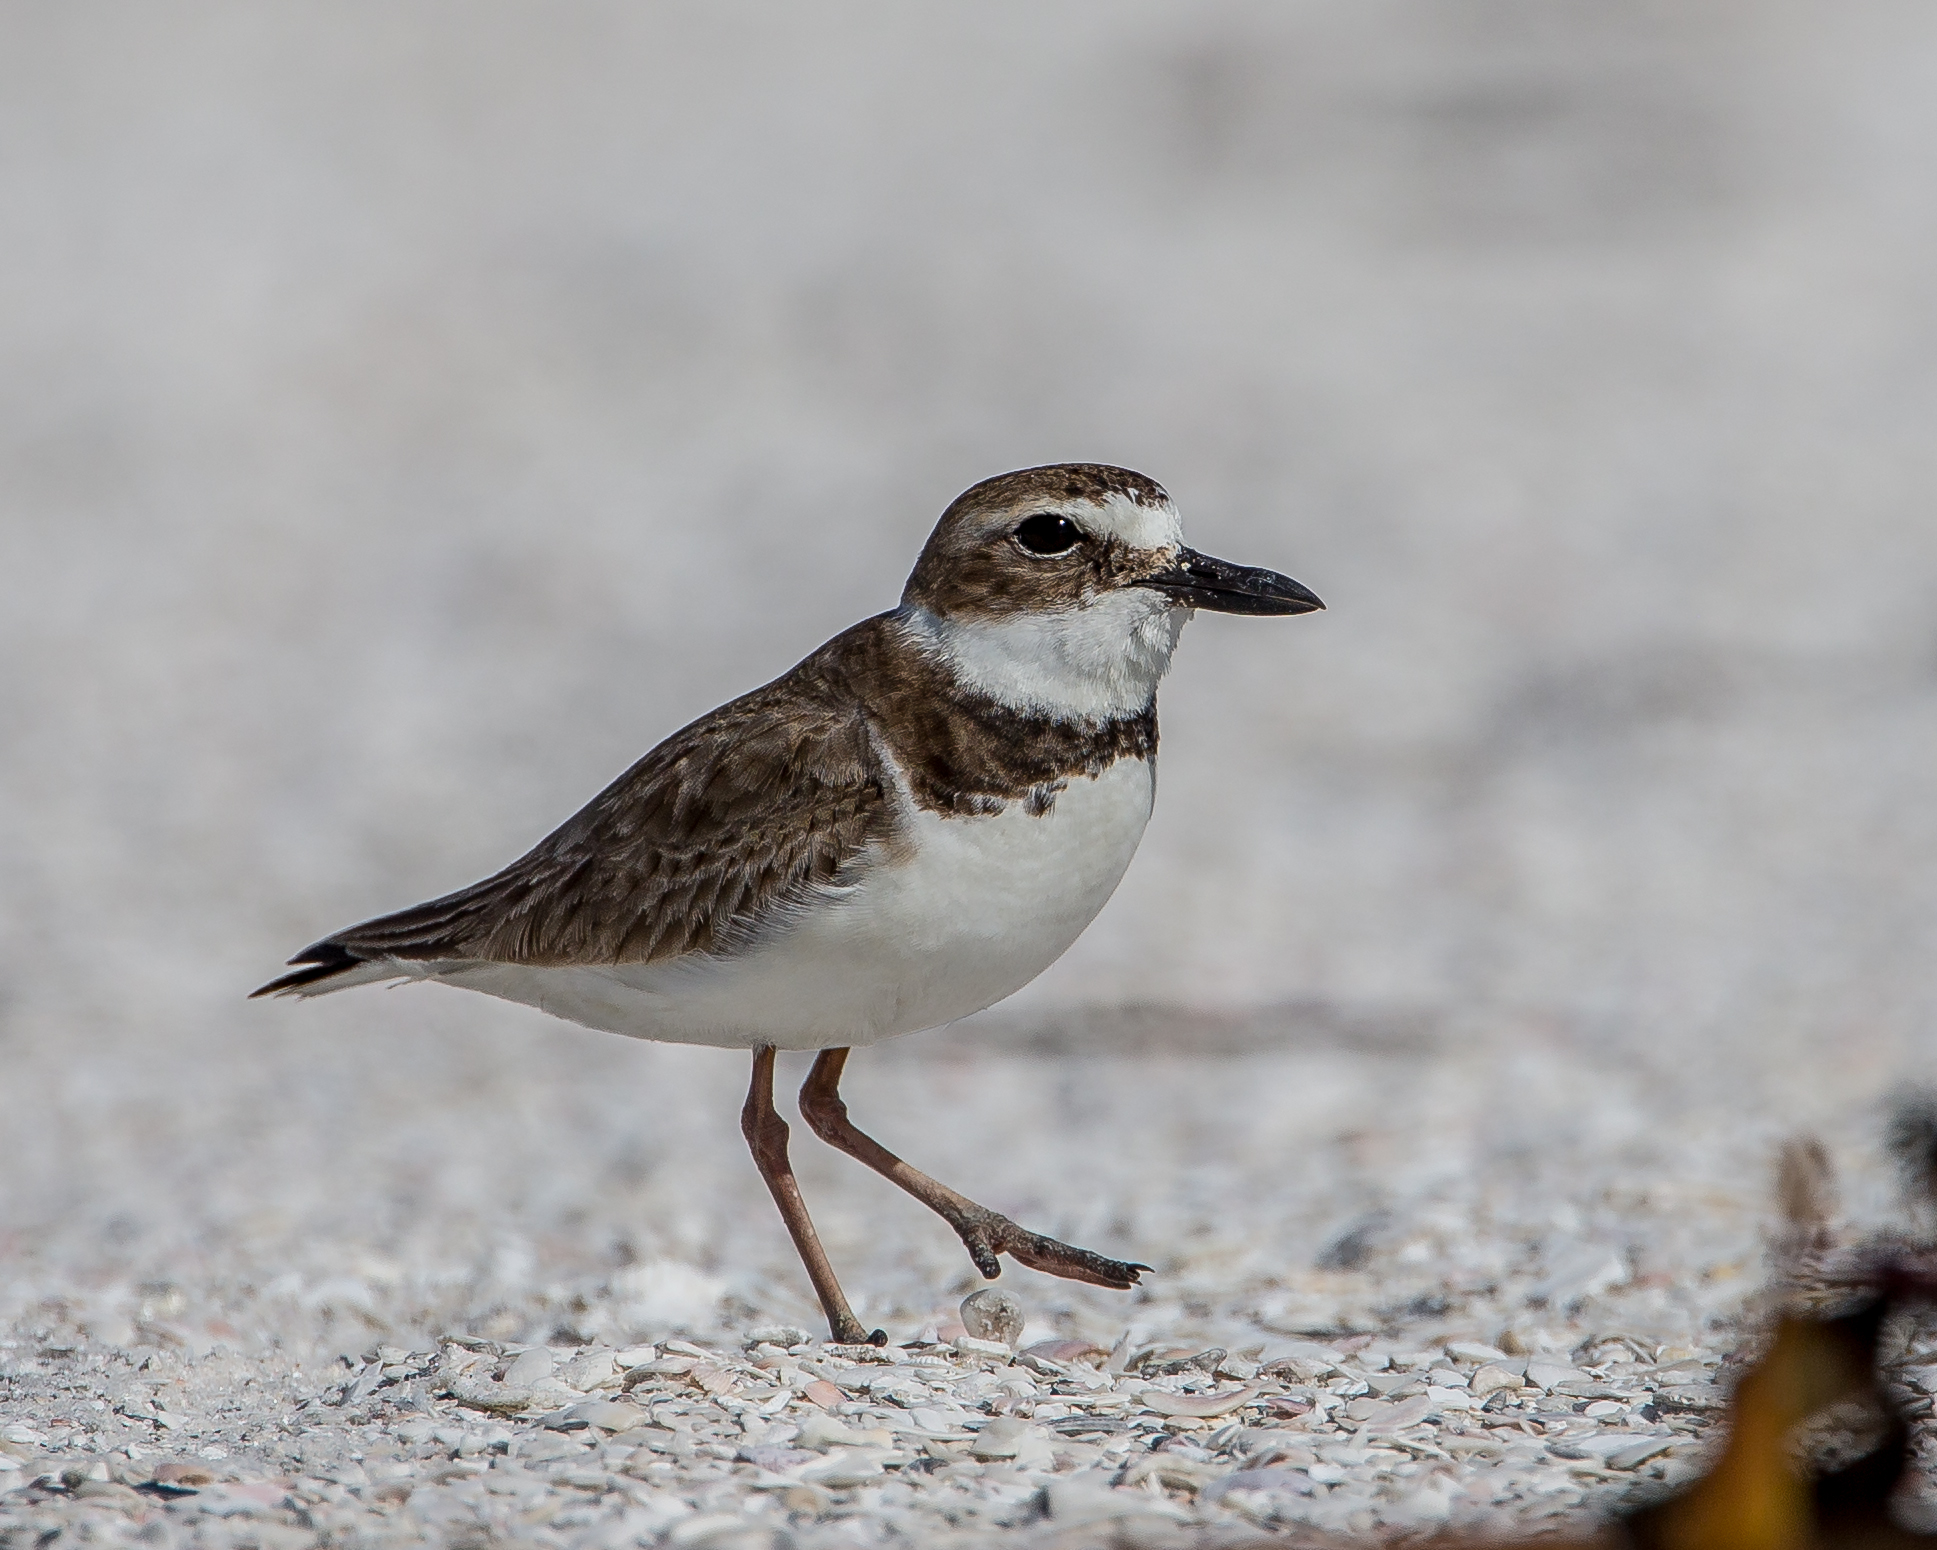
bird, wildlife, beak, fauna, close up, vertebrate, florida, shorebird, sandpiper, andymorffew, morffew, marcoisland, tigertailbeach, wilsonsplover, redshank, lark, charadriiformes, perching bird, emberizidae, cinclidae, calidrid, red backed sandpiper, ruddy turnstone